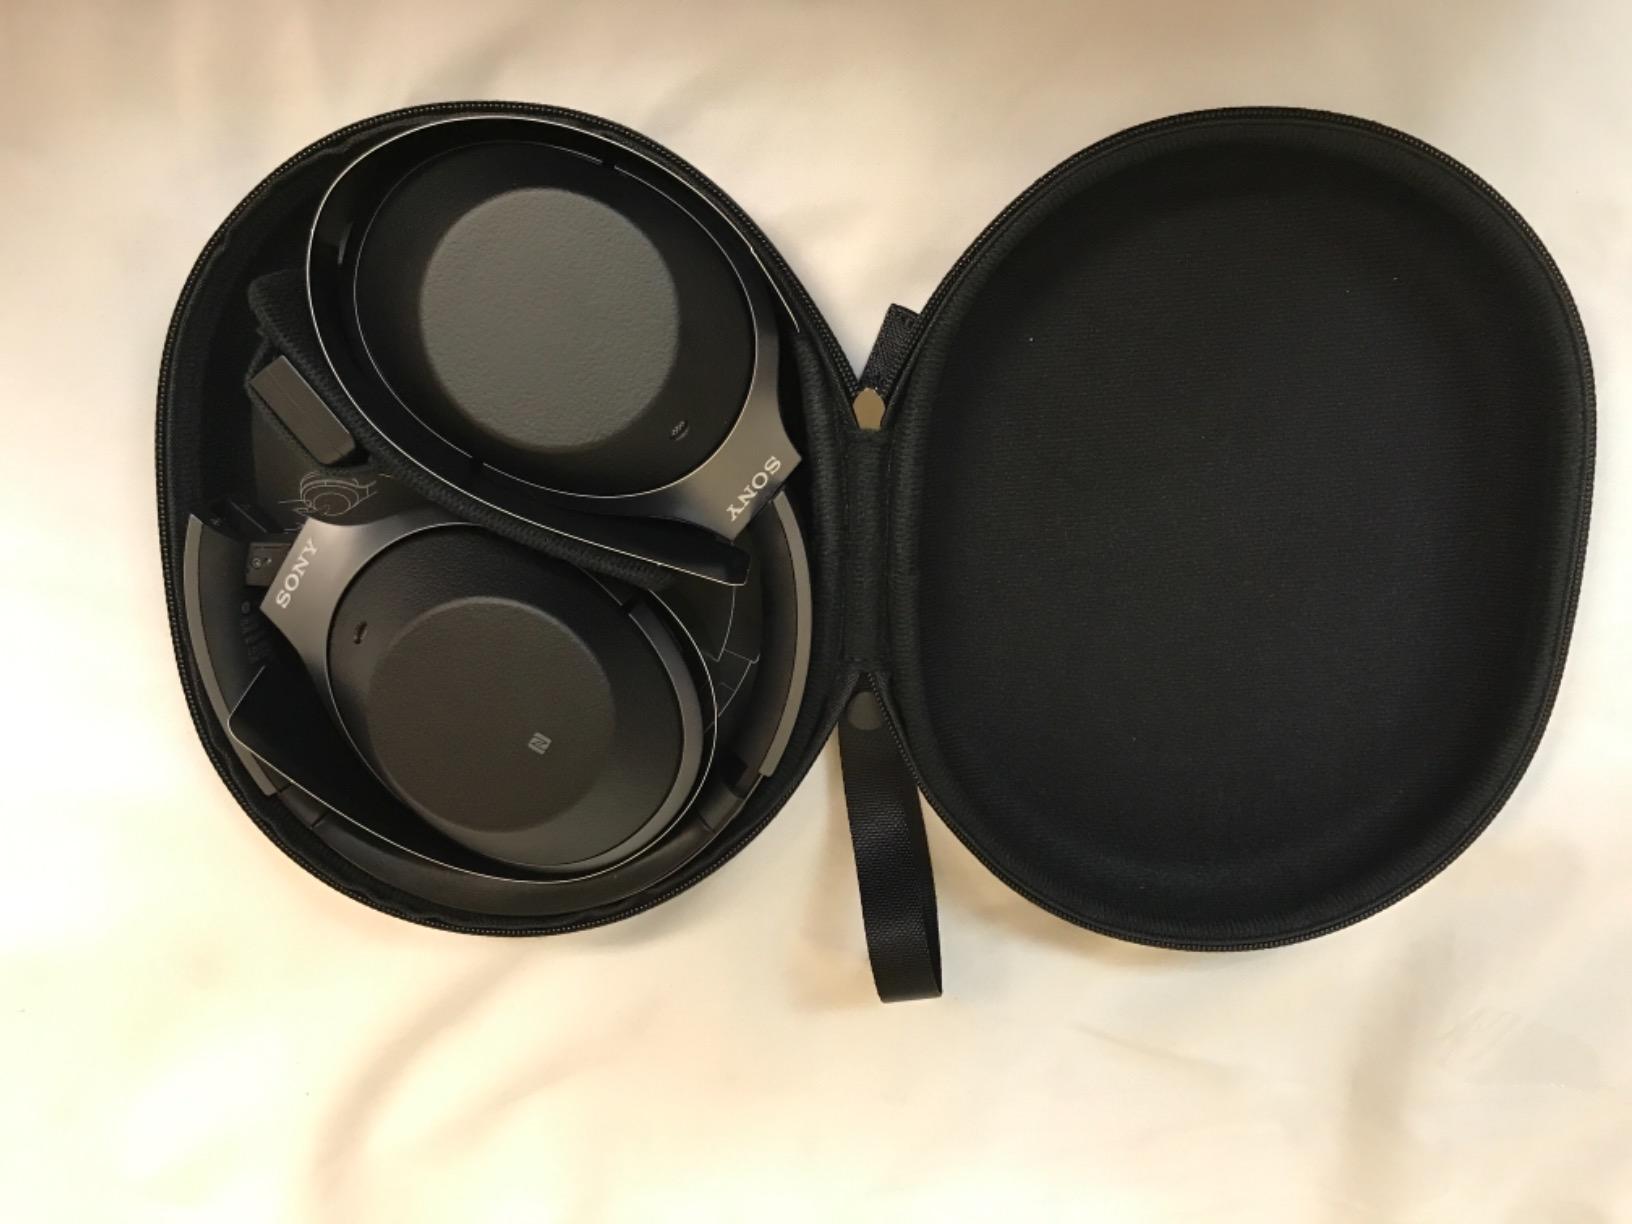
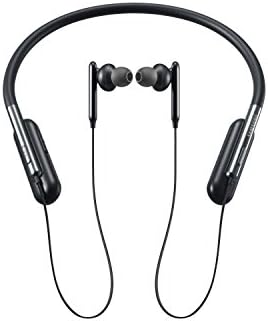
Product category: headphones
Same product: no